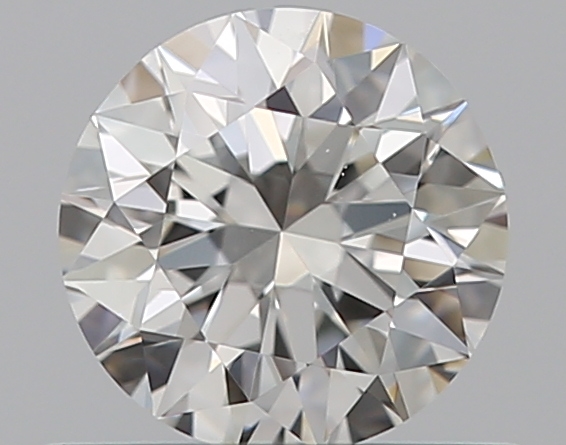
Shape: round
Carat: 0.5
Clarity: VVS2
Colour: G
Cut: EX
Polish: EX
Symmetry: VG
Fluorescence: N
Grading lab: GIA
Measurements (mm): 5.04 x 5.08 x 3.17